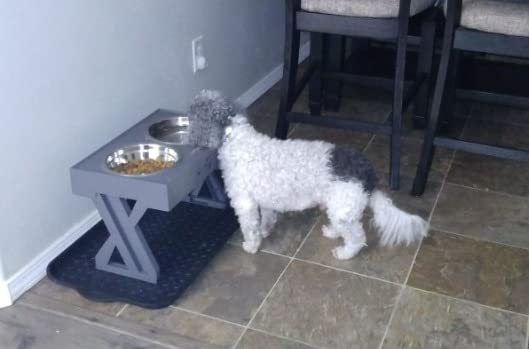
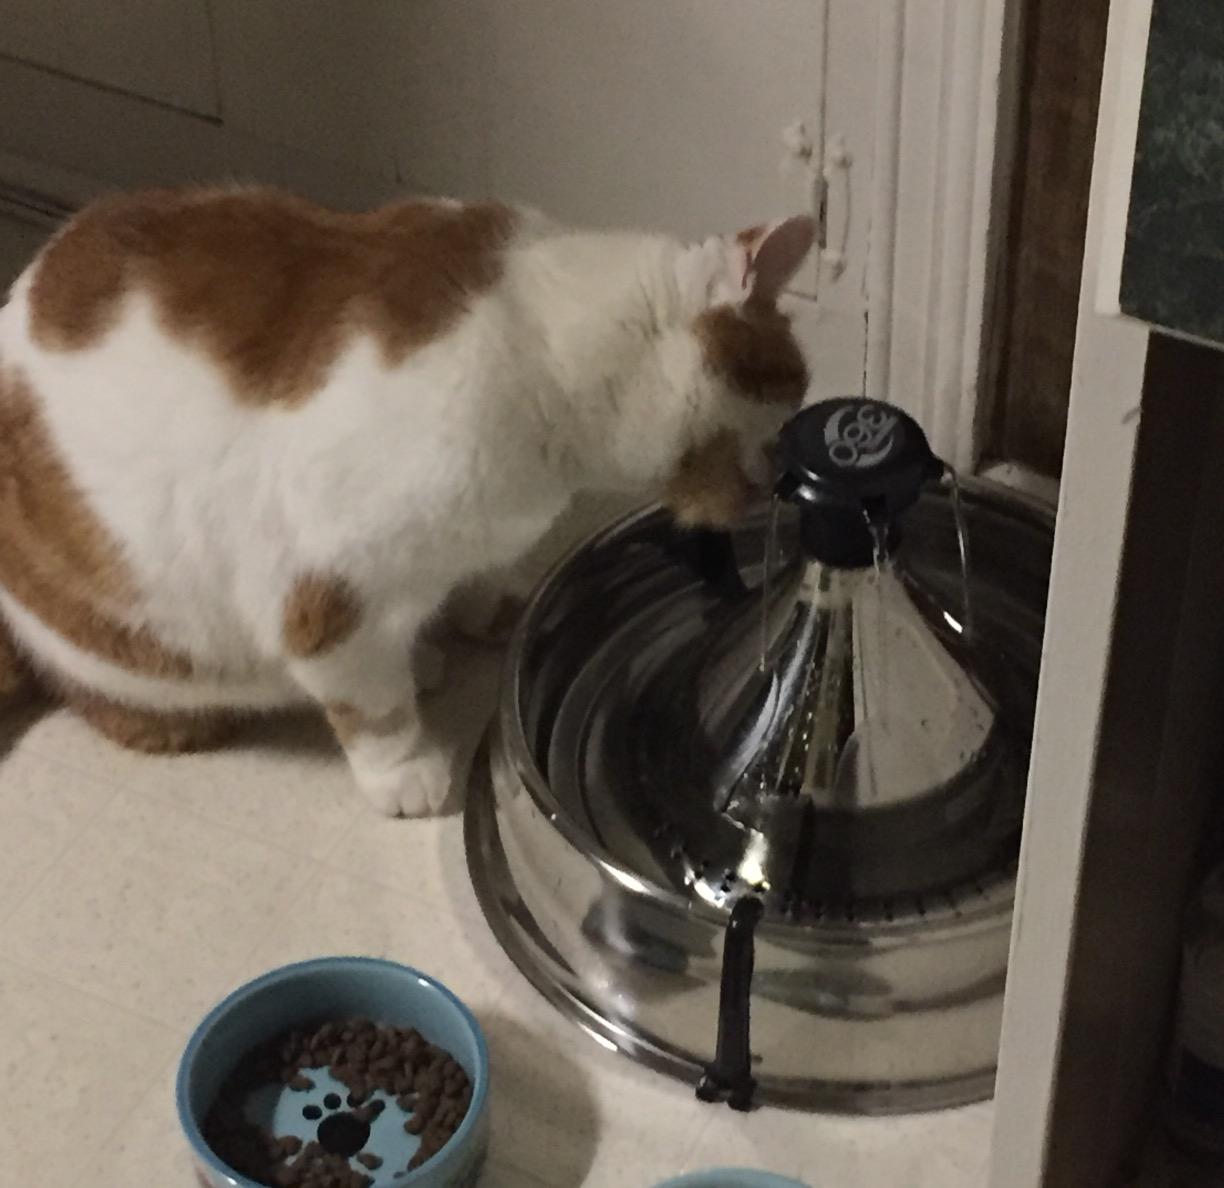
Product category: items_bowl
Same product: no